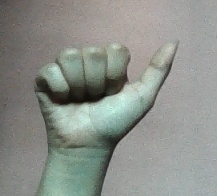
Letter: dhad